Psychological barriers to effective altruism

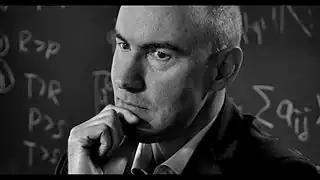
Martin Nowak is a professor at Harvard University whose research contributions include the theory of evolution and cooperation.

In general, humans are motivated to do good things in the world, whether that is through donations to charity, volunteering time for a cause, or just lending a hand to someone who needs help. In 2022, approximately 4.2 billion people donated their money, time, or helped a stranger. Donating money to charity is especially substantial. For instance, 2% of the GDP of the United States goes to charitable organizations—a total of more than $450 billion in annual donations. Despite the human tendency and motivation to give and engage in altruistic behavior, research has shed light on an unequal motivation to give effectively.